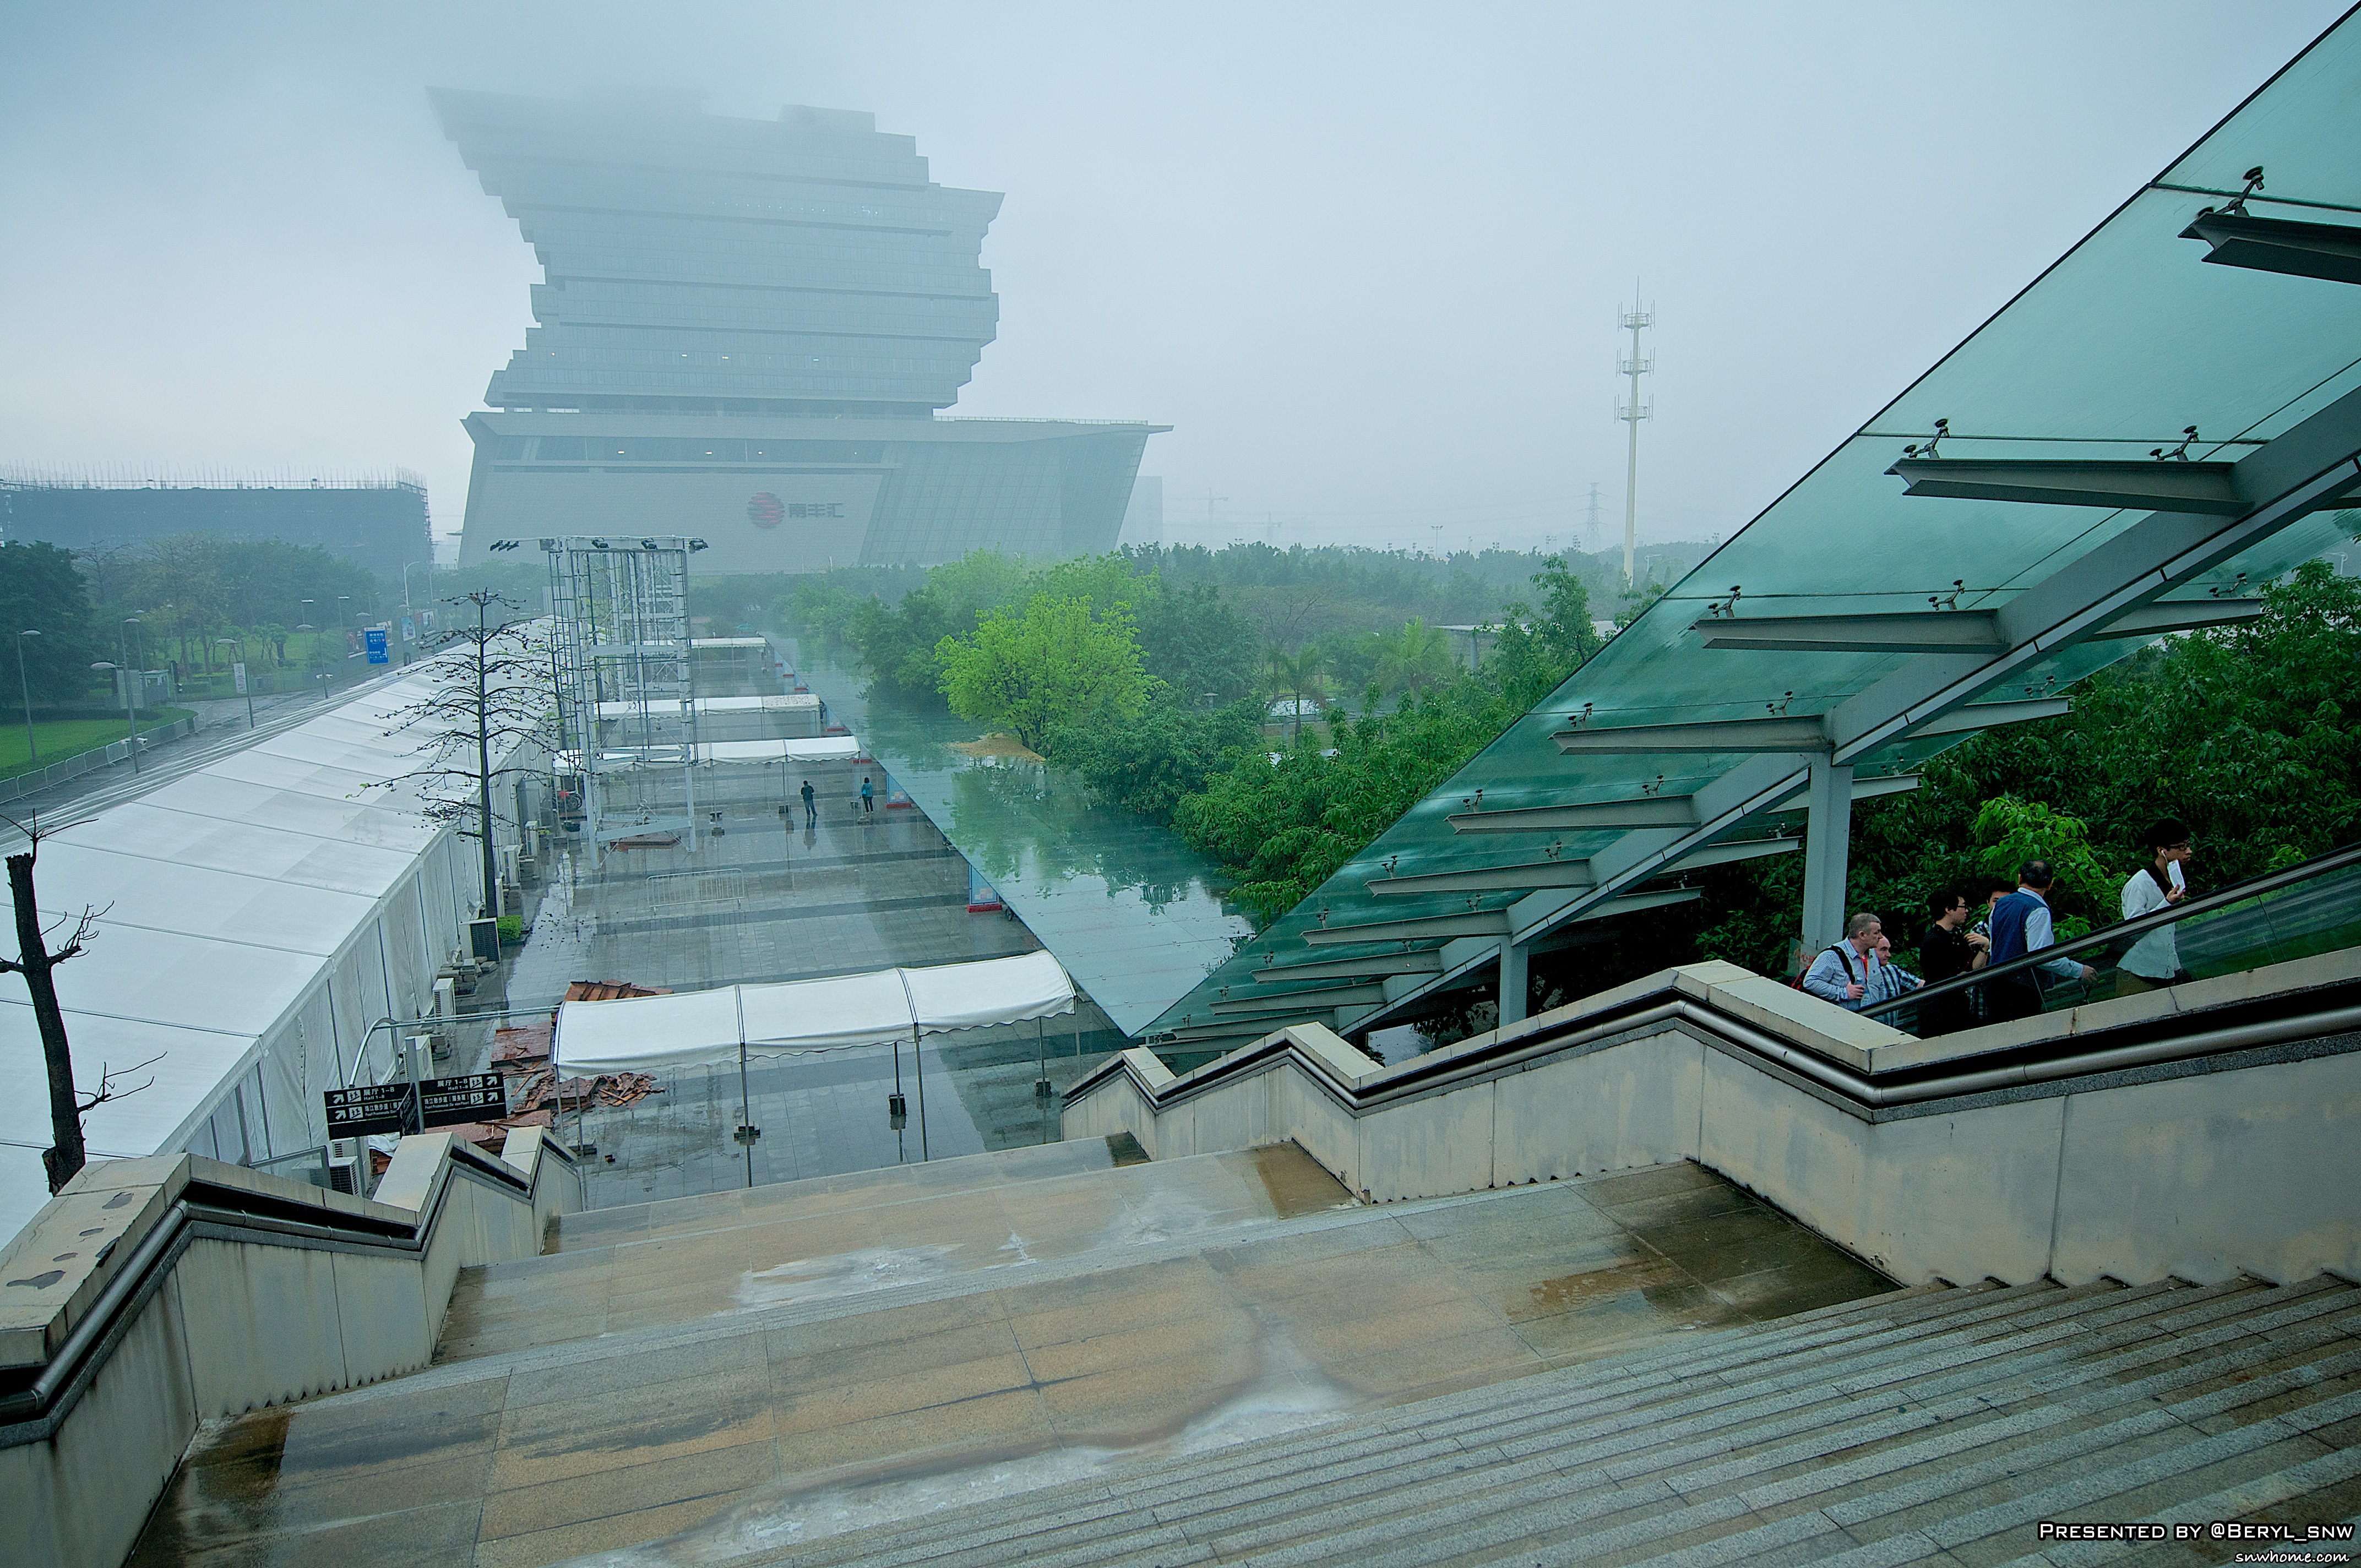
dock, architecture, structure, girl, bridge, game, roof, overpass, vacation, stadium, doll, girls, figure, performance, canton, anime, comic, comiccon, guangzhou, pazhou, urban area